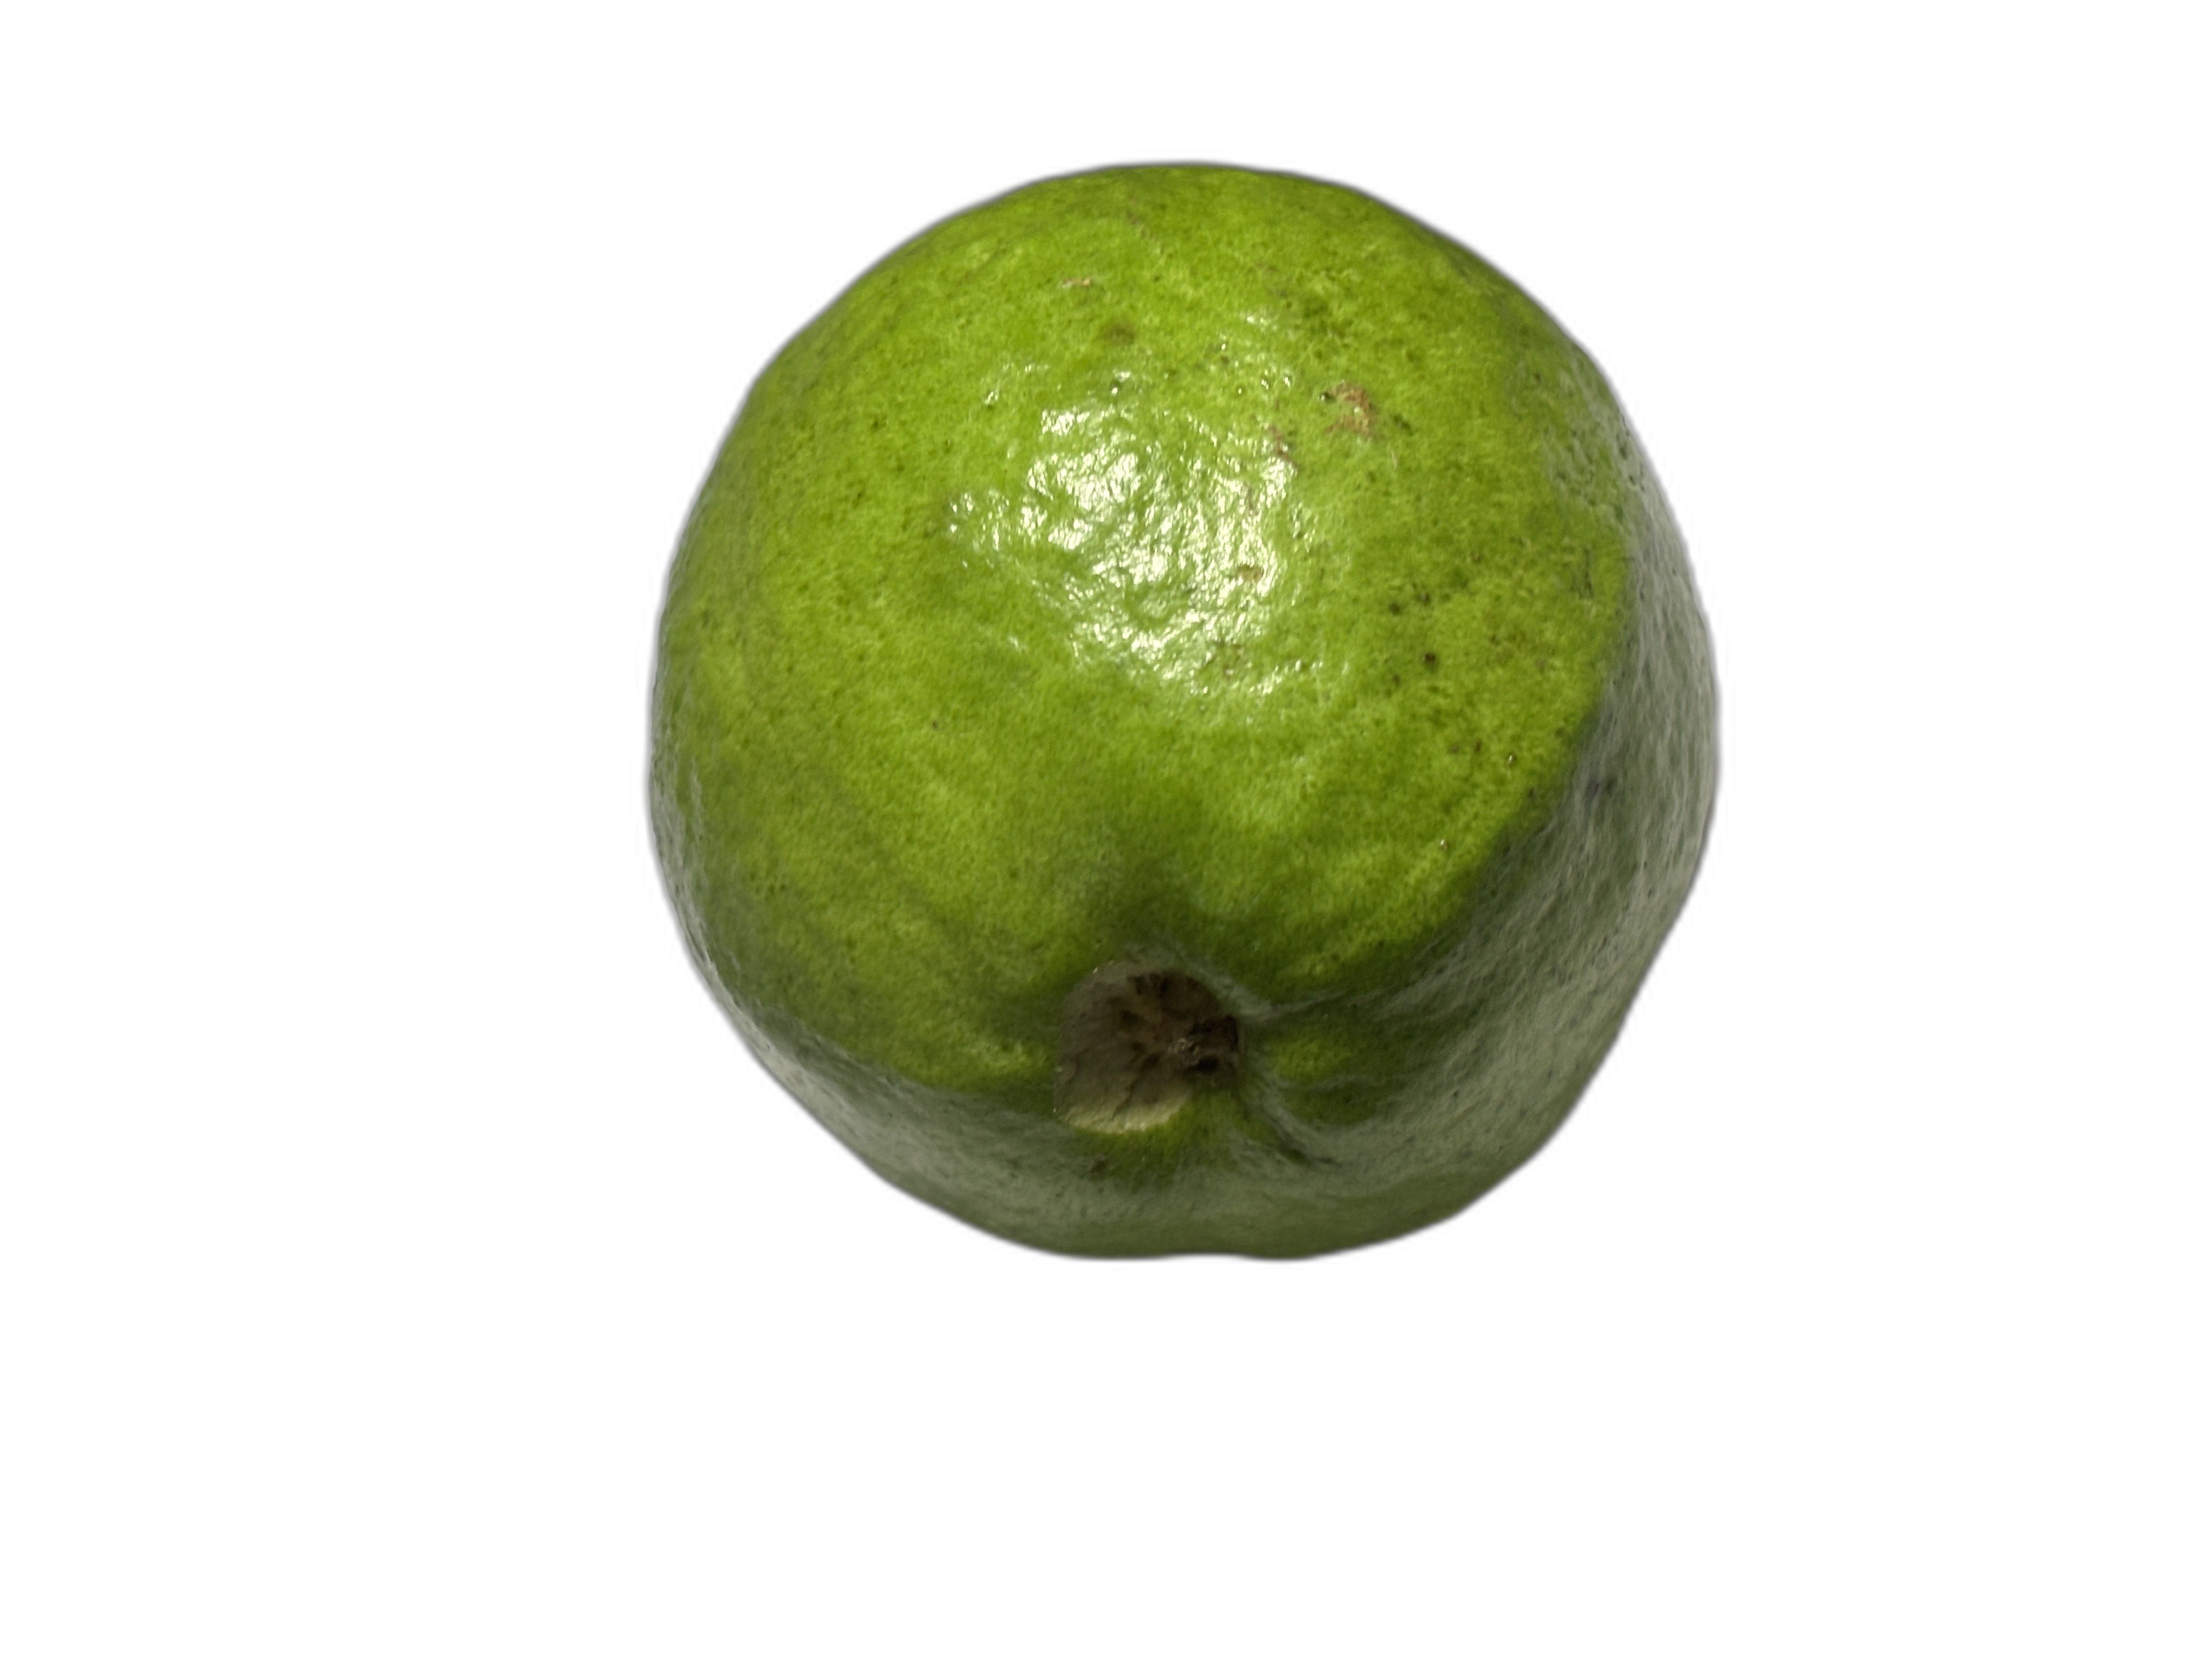
Plant part: fruit
Disease: Healthy